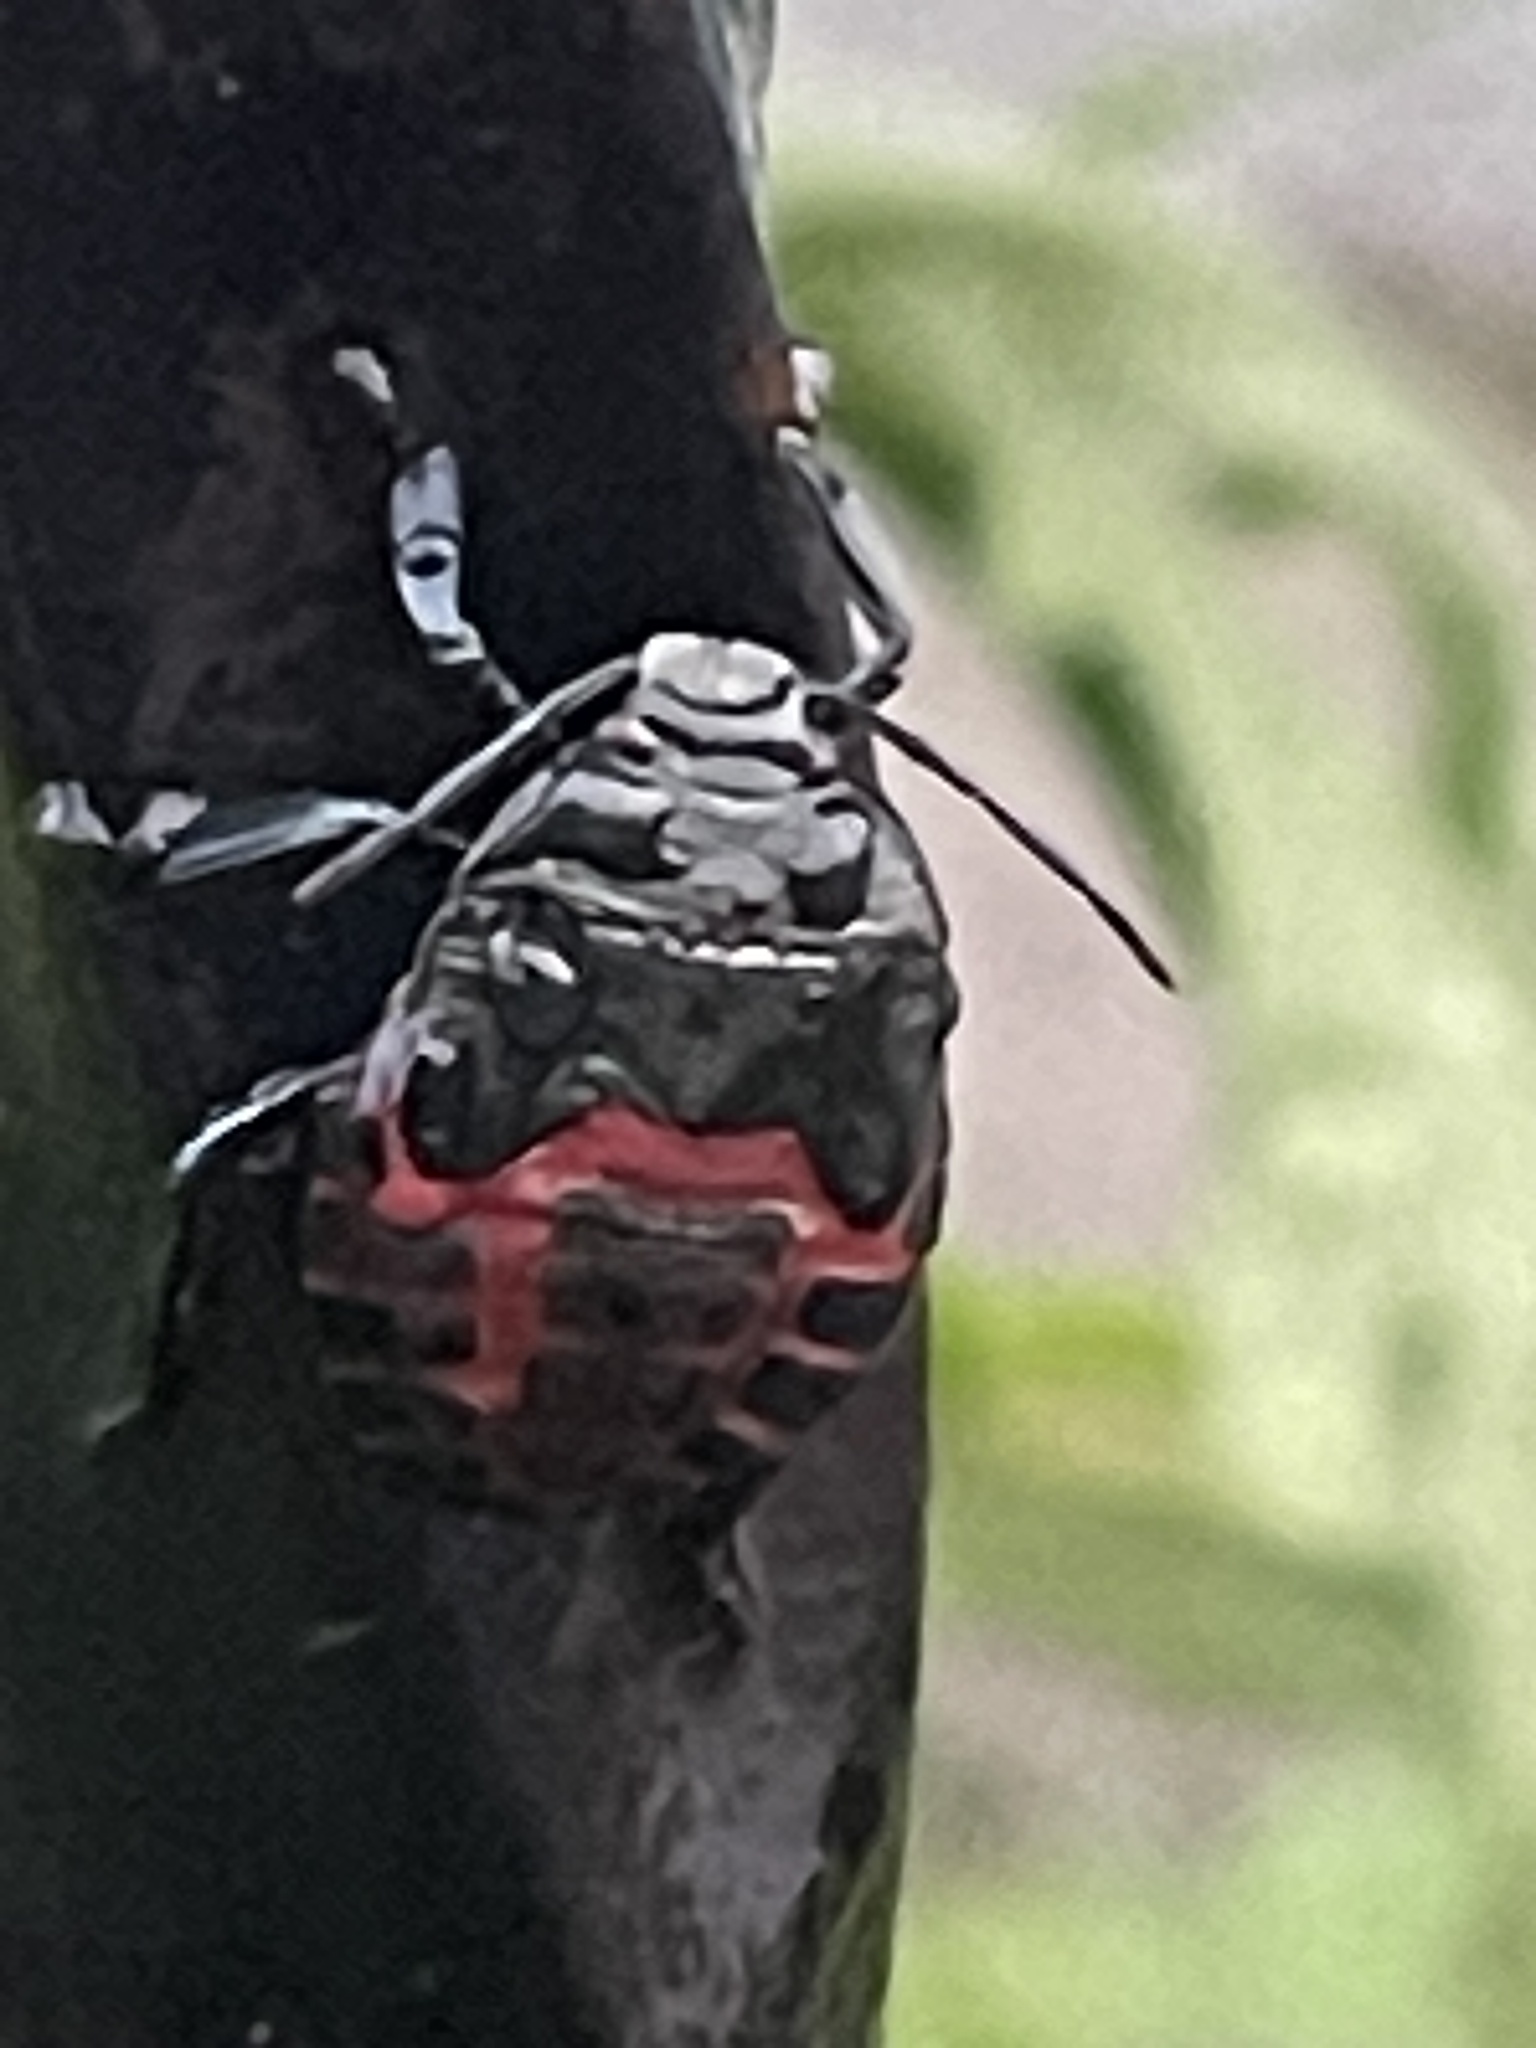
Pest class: stink_bug